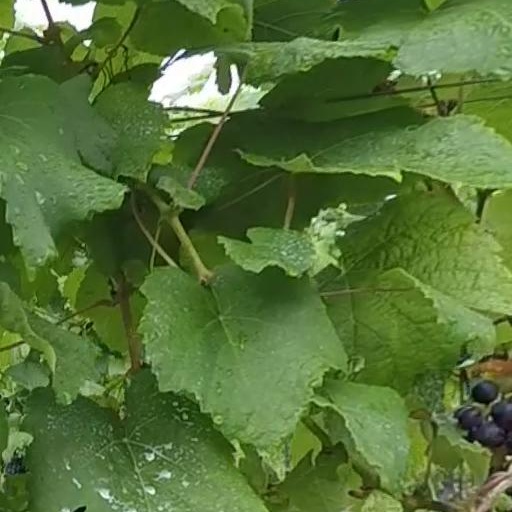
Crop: grape